Transport in Israel

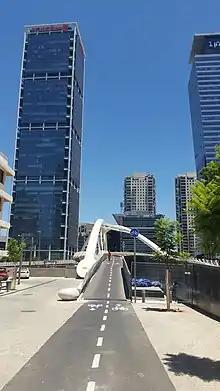
The Field Route of the Ofnidan inter-urban cycle network passes over Yehudit Bridge in Tel Aviv-Jaffa.

Tel Aviv has a growing network of bike paths, with more than over 360 kilometers (224 miles) existing or planned. In April 2011, Tel Aviv municipality launched Tel-O-Fun, a bicycle sharing system, in which 150 stations of bicycles for rent were installed within the city limits. Jerusalem has over 125 kilometers (78 miles) of cycleways, either existing or planned. Additionally, Jerusalem also has a bicycle sharing program called Jerufun.